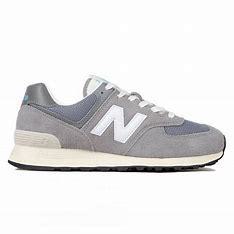
Brand: New
Model: Balance New Balance 574 Series